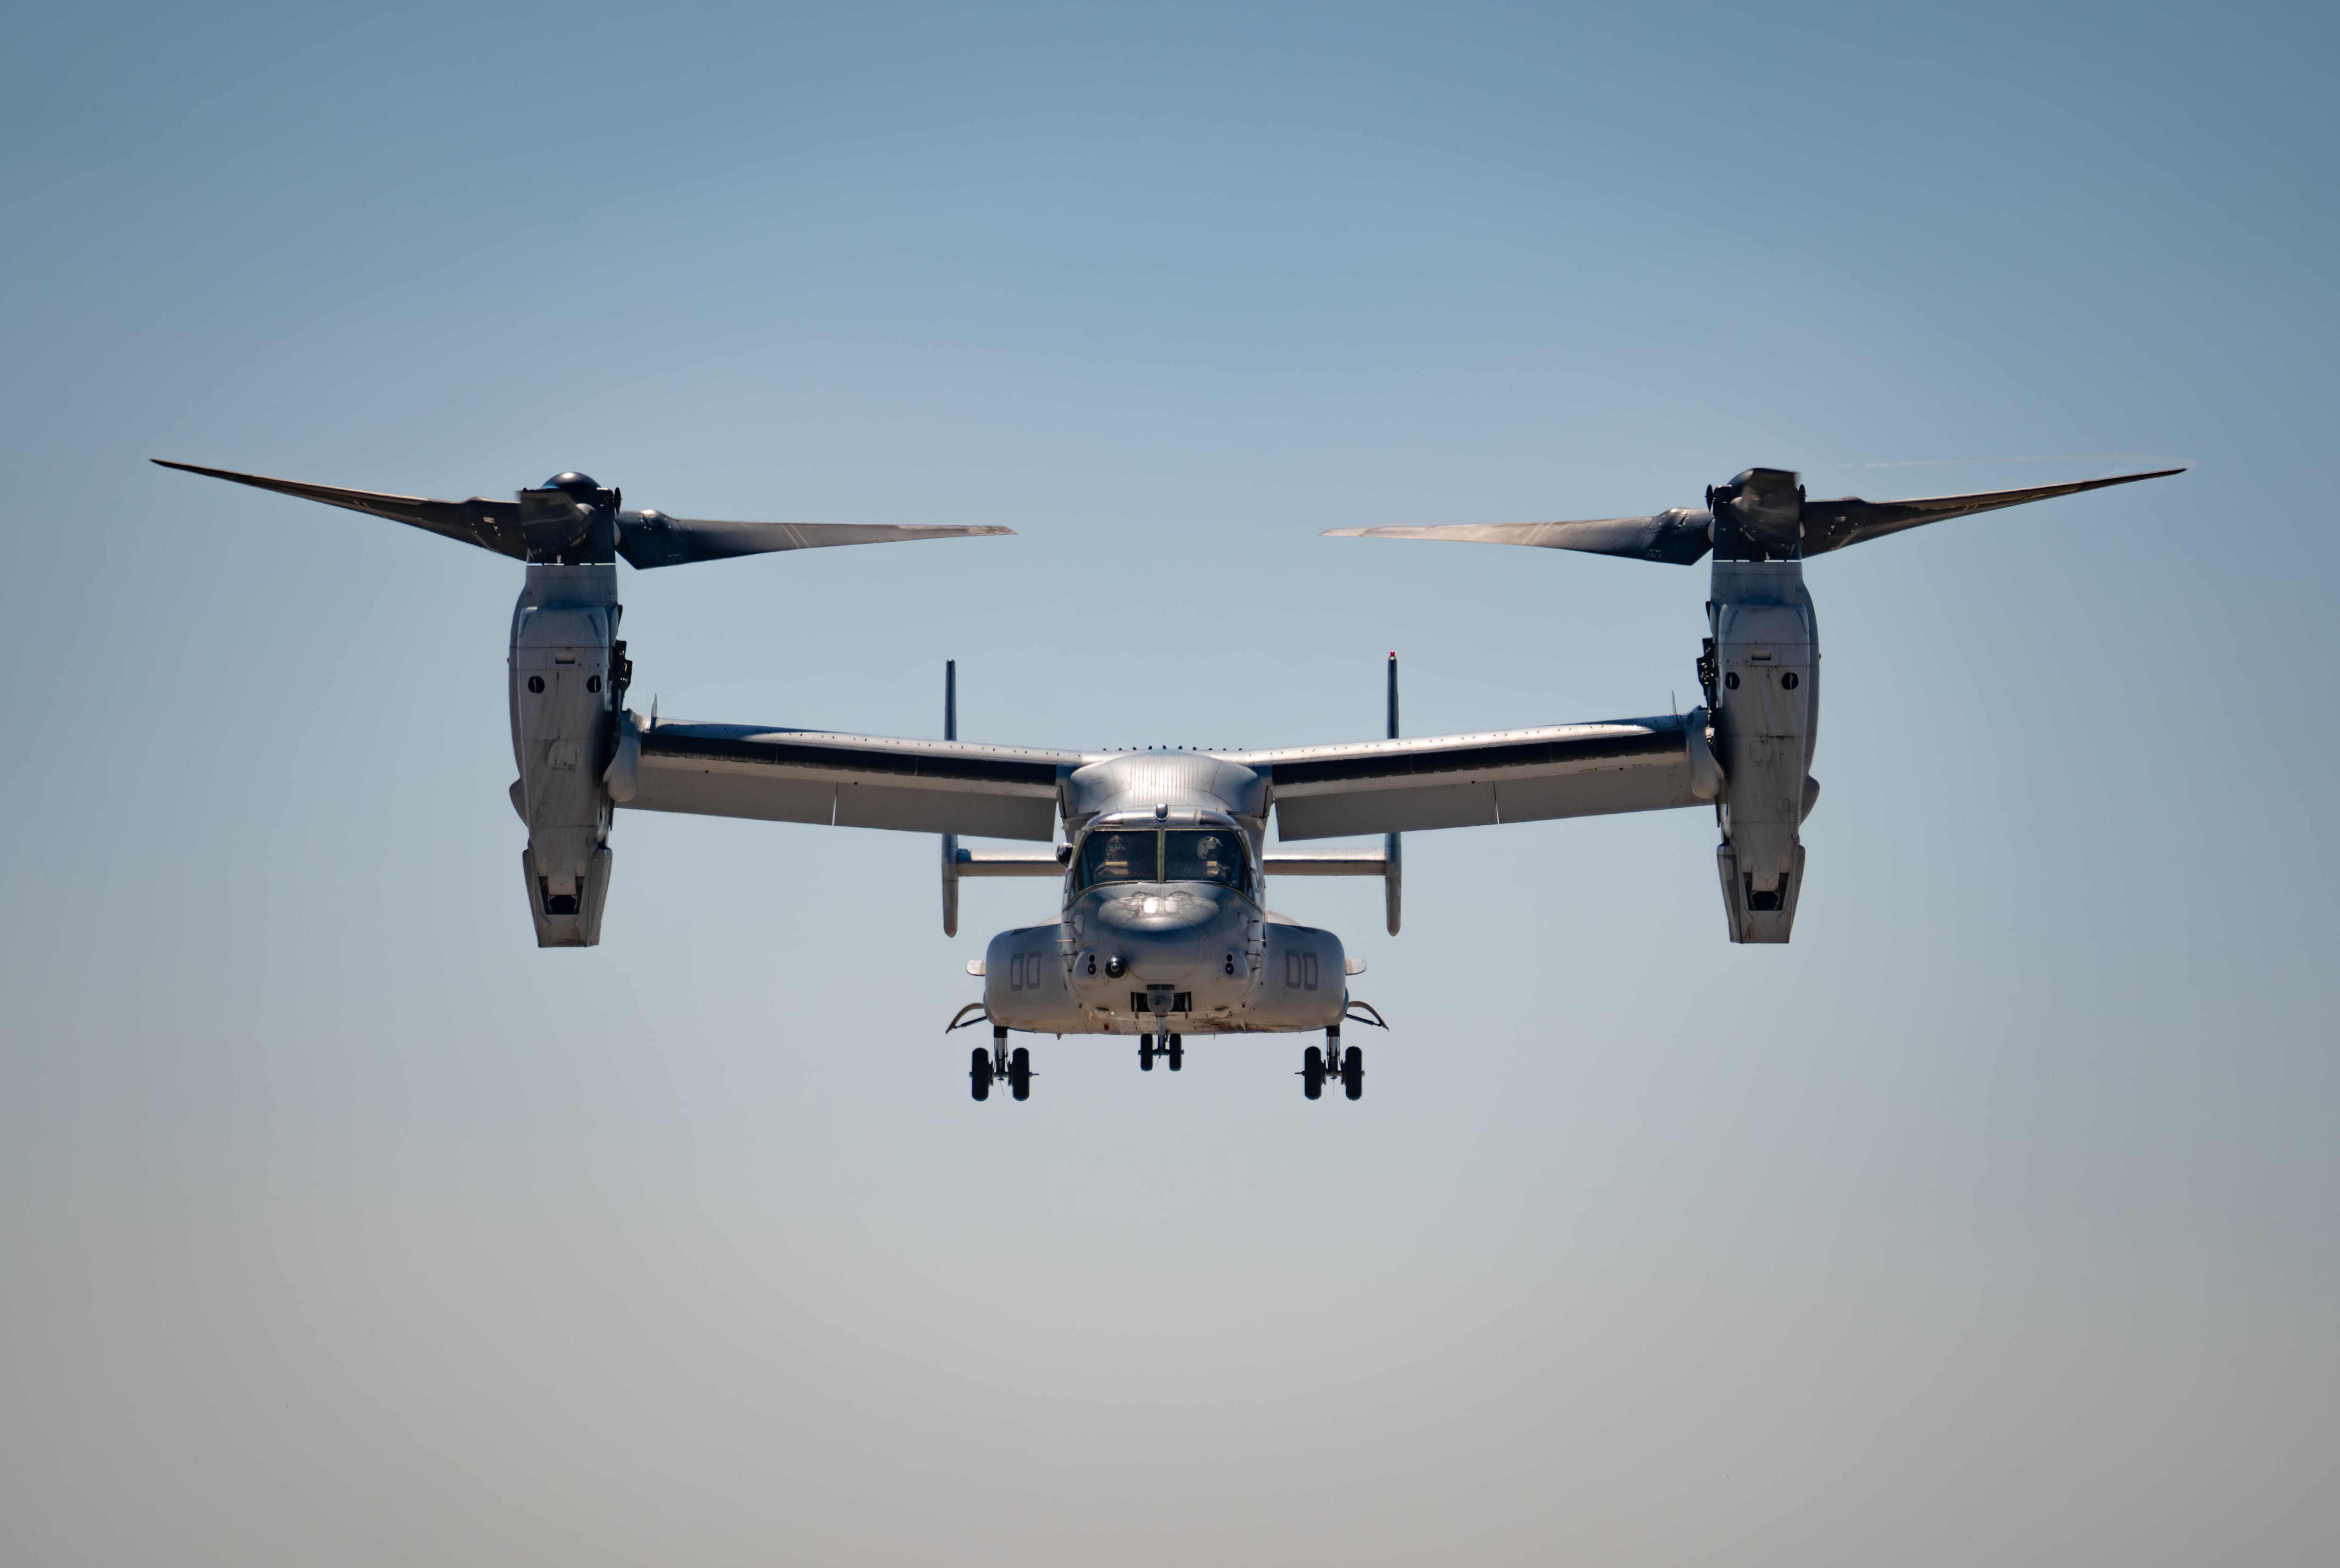
sky, bell boeing v 22 osprey, tiltrotor, vehicle, aircraft, aviation, propeller, military aircraft, aerospace manufacturer, air travel, aerospace engineering, flight, aircraft engine, engineering, general aviation, landing, monoplane, rotorcraft, Diamond da42, air force, machine